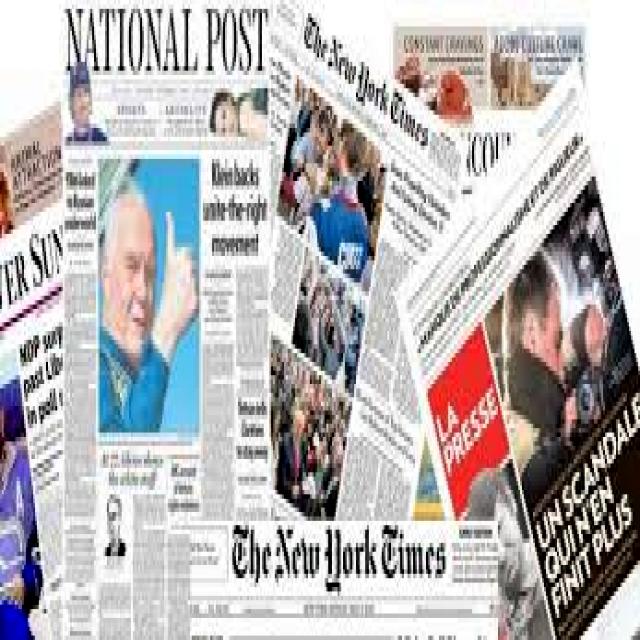
Label: Paper